1137

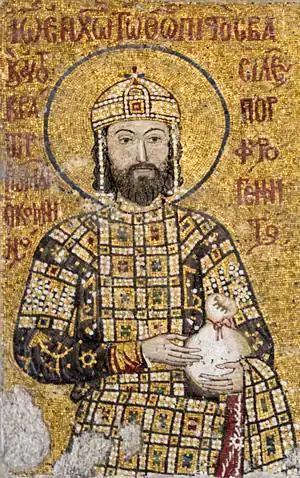
John II (Komnenos) (1087–1143)

Year 1137 (MCXXXVII) was a common year starting on Friday of the Julian calendar.